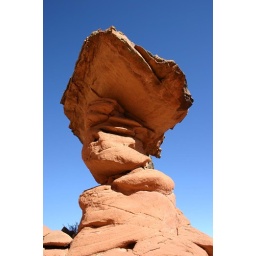
Moab - Rock formation in house canyon